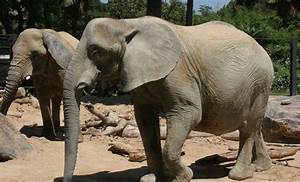
Label: elephant